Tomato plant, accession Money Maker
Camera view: vertical (180 deg); turntable rotation: 90 degrees
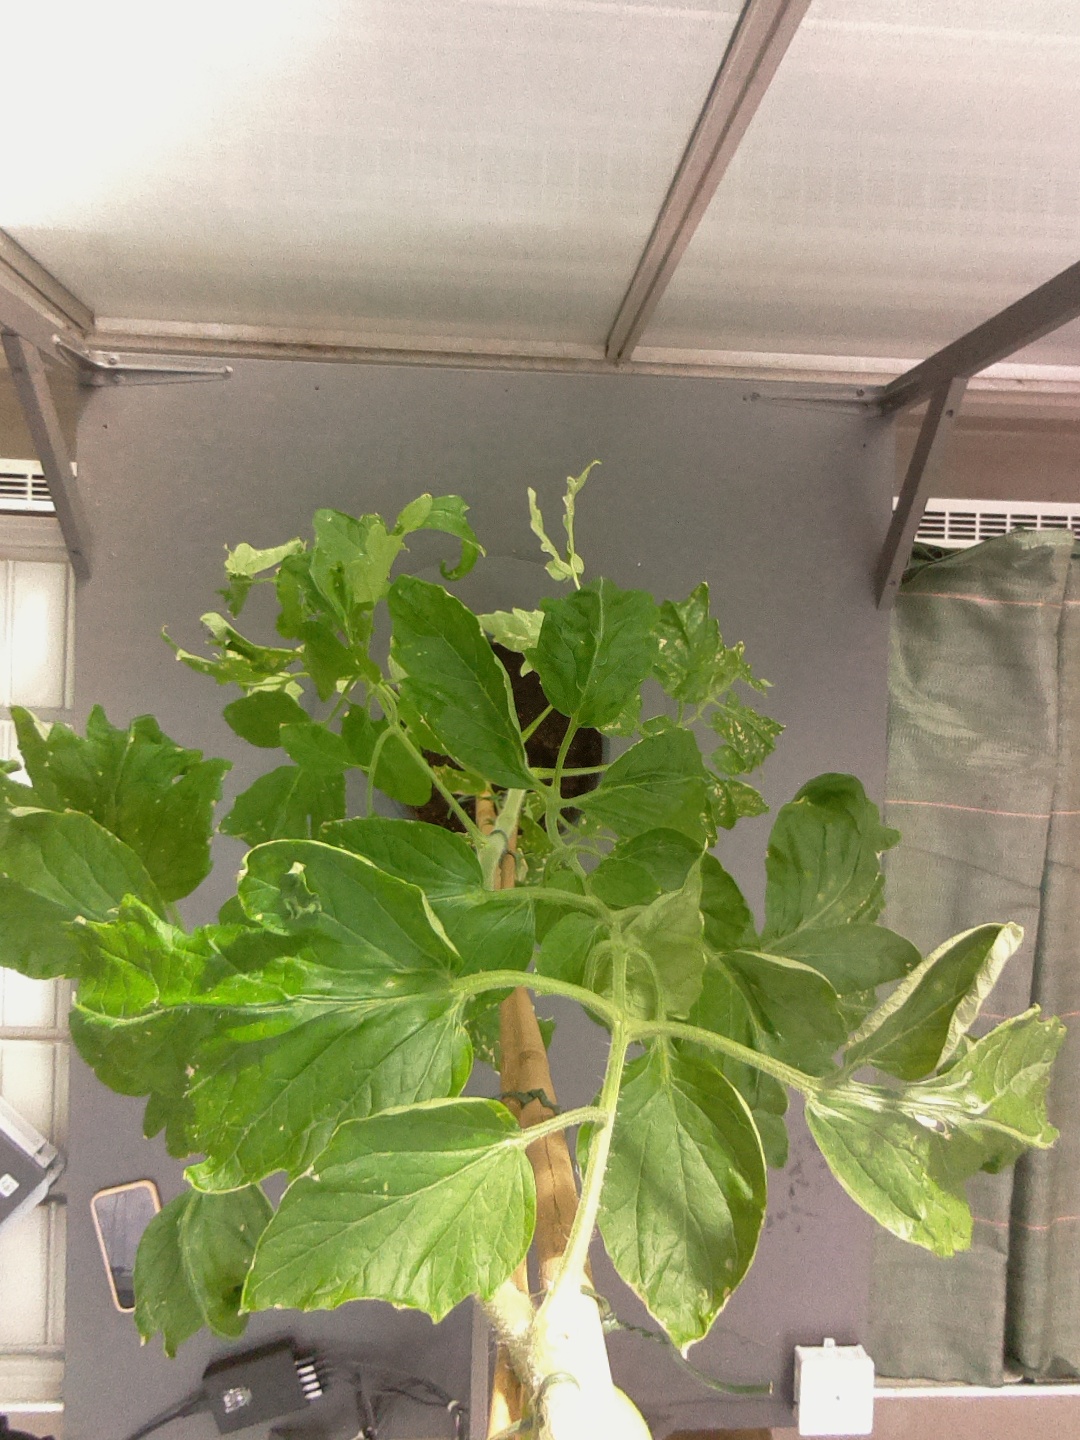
BBCH growth stage 74: 40%-50% of final fruit size